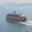
Label: ship